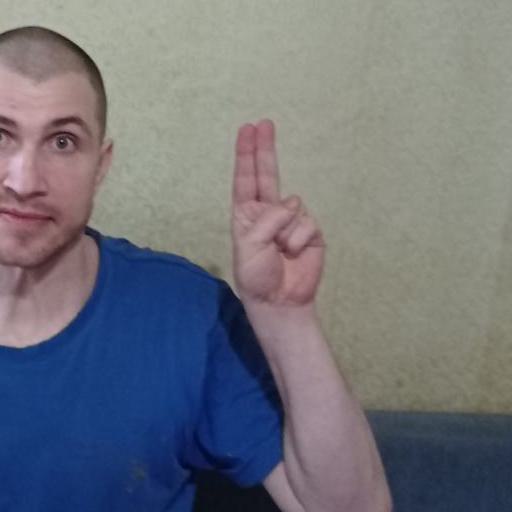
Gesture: two_up